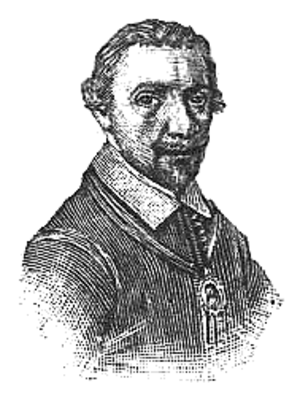
Johann Schop est un compositeur et violoniste allemand du début de la période baroque.
Monteverdi devient joueur de viole du duc de Mantoue.